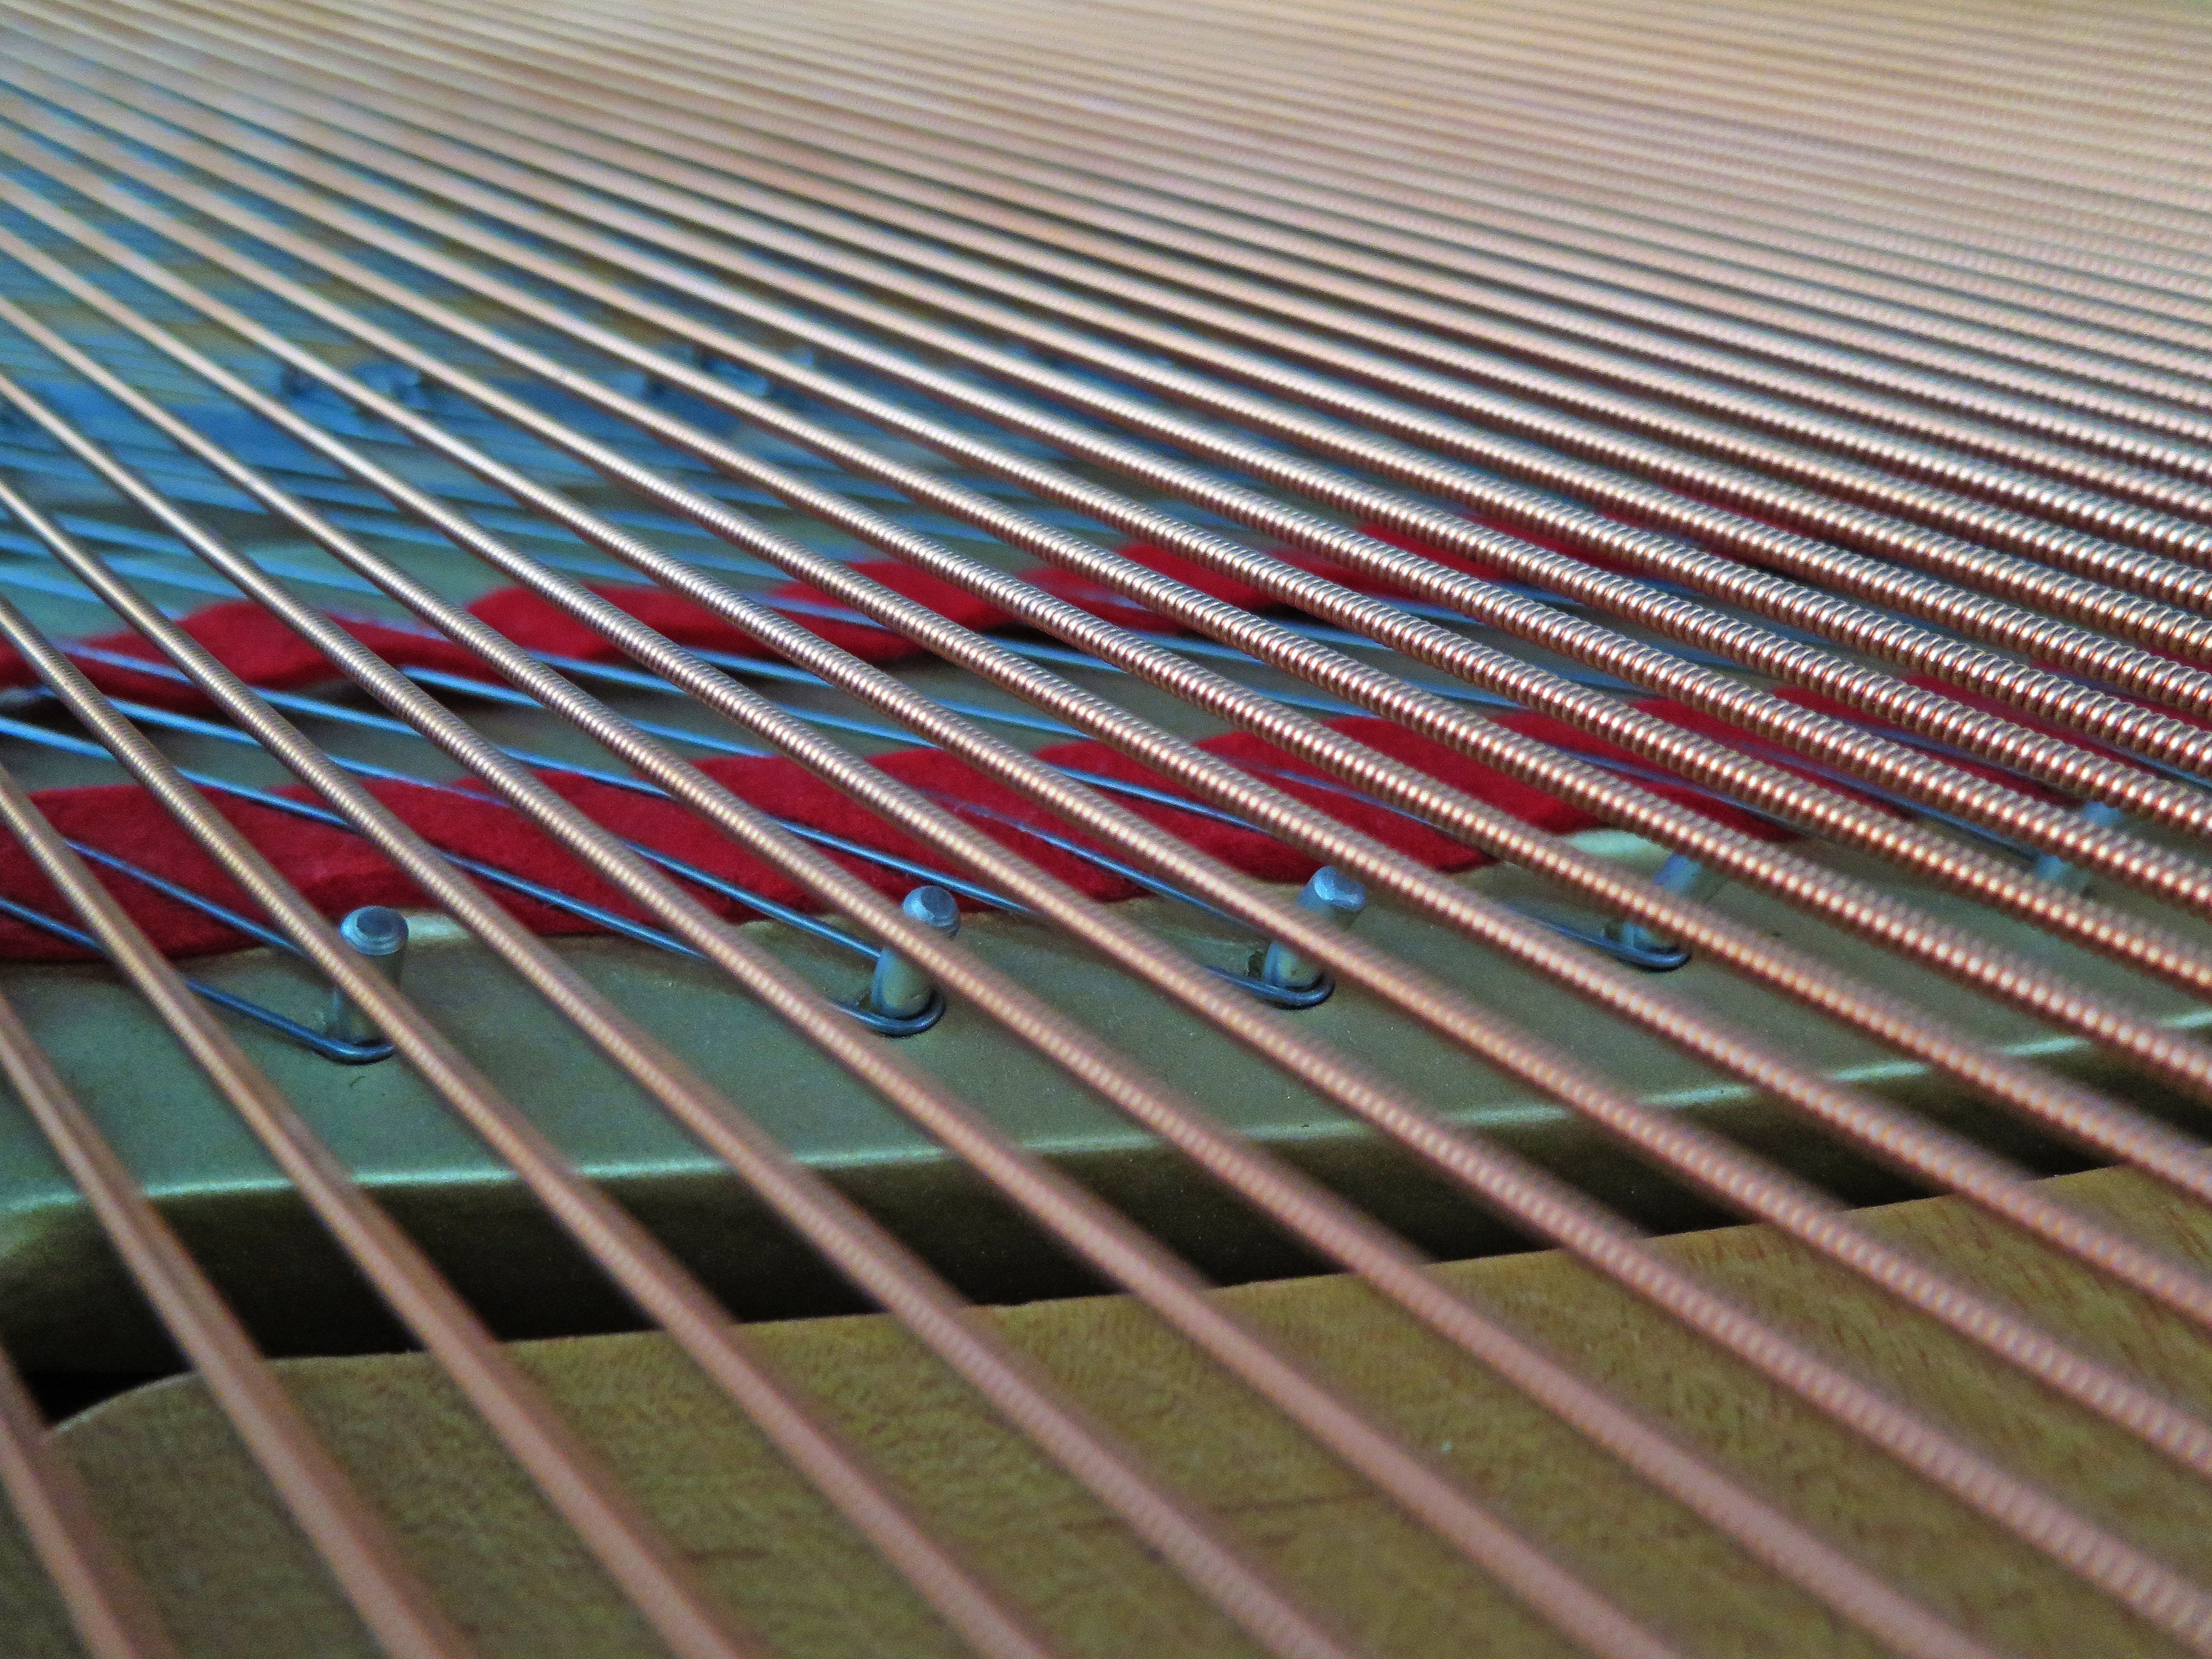
music, wing, structure, wood, track, floor, roof, line, instrument, piano, stadium, material, strings, flooring, outdoor structure